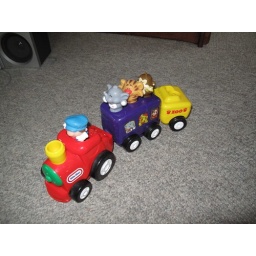
Makes choo choo noise. Each animal makes it's own noise when pressed down in the car. Three cars are detachable.